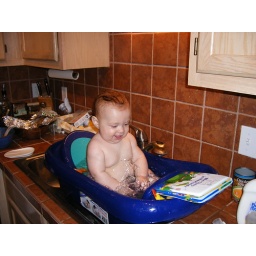
Now we can splash in the tub which means we may have to graduate to the big girl tub in the bathroom.